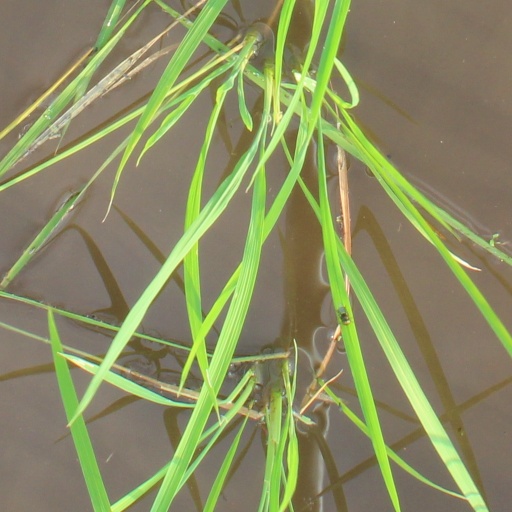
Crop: rice